Portuguese Malacca

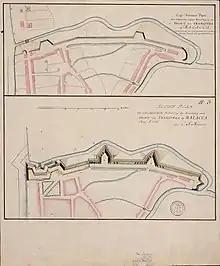
The Fort of Tranquera at Malacca by Carl Friedrich Reimer, 1786

By the early 17th century, the Dutch East India Company began contesting Portuguese power in the East. At that time, the Portuguese had transformed Malacca into an impregnable fortress, the "Fortaleza de Malaca", controlling access to the sea lanes of the Strait of Malacca and the spice trade in the region, where it repulsed an attack from Aceh in 1568. The Dutch started by launching small incursions and skirmishes against the Portuguese. The first serious attempt was the siege of Malacca in 1606 by the third VOC fleet with eleven ships, commanded by Admiral Cornelis Matelief de Jonge that led to the battle of Cape Rachado. Although the Dutch were routed, the Portuguese fleet of Martim Afonso de Castro, the Viceroy of Goa, suffered heavier casualties and the battle rallied the forces of the Sultanate of Johor into an alliance with the Dutch and later on with the Aceh Sultanate. The Dutch attacked Malacca again in 1616.